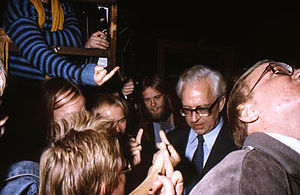
Egon Weidekamp
Egon Weidekamp, Ungdomshuset, 1982.
Egon Holde Weidekamp var en dansk forsikringsdirektør, politiker og overborgmester 1976-1989 i København.